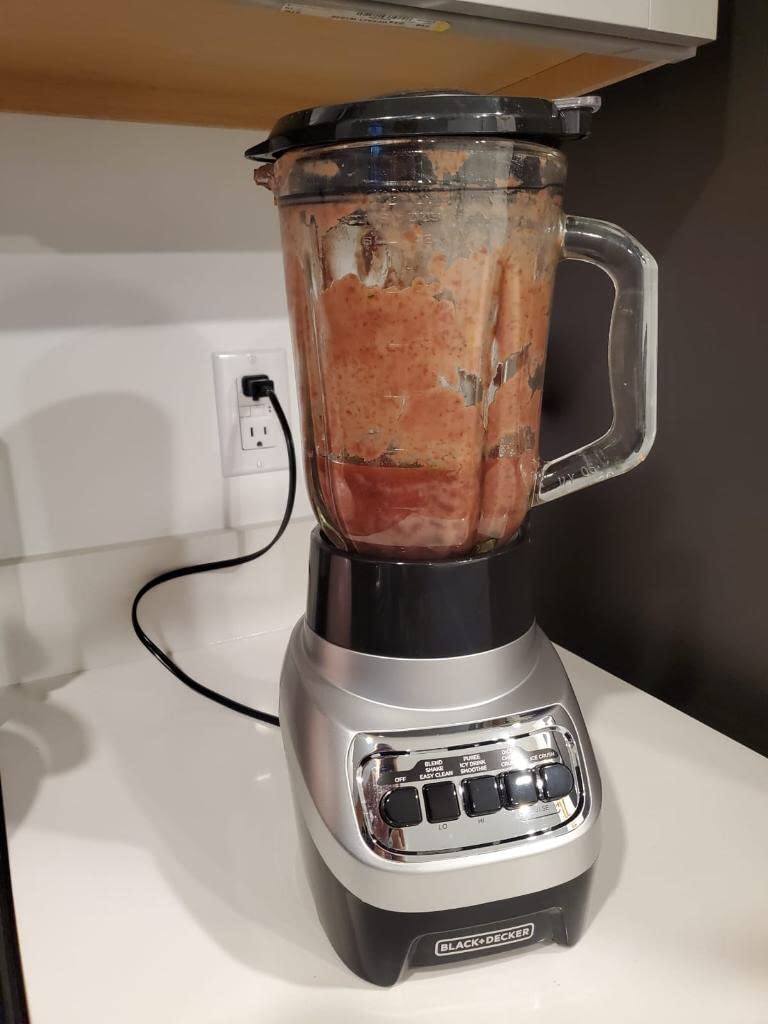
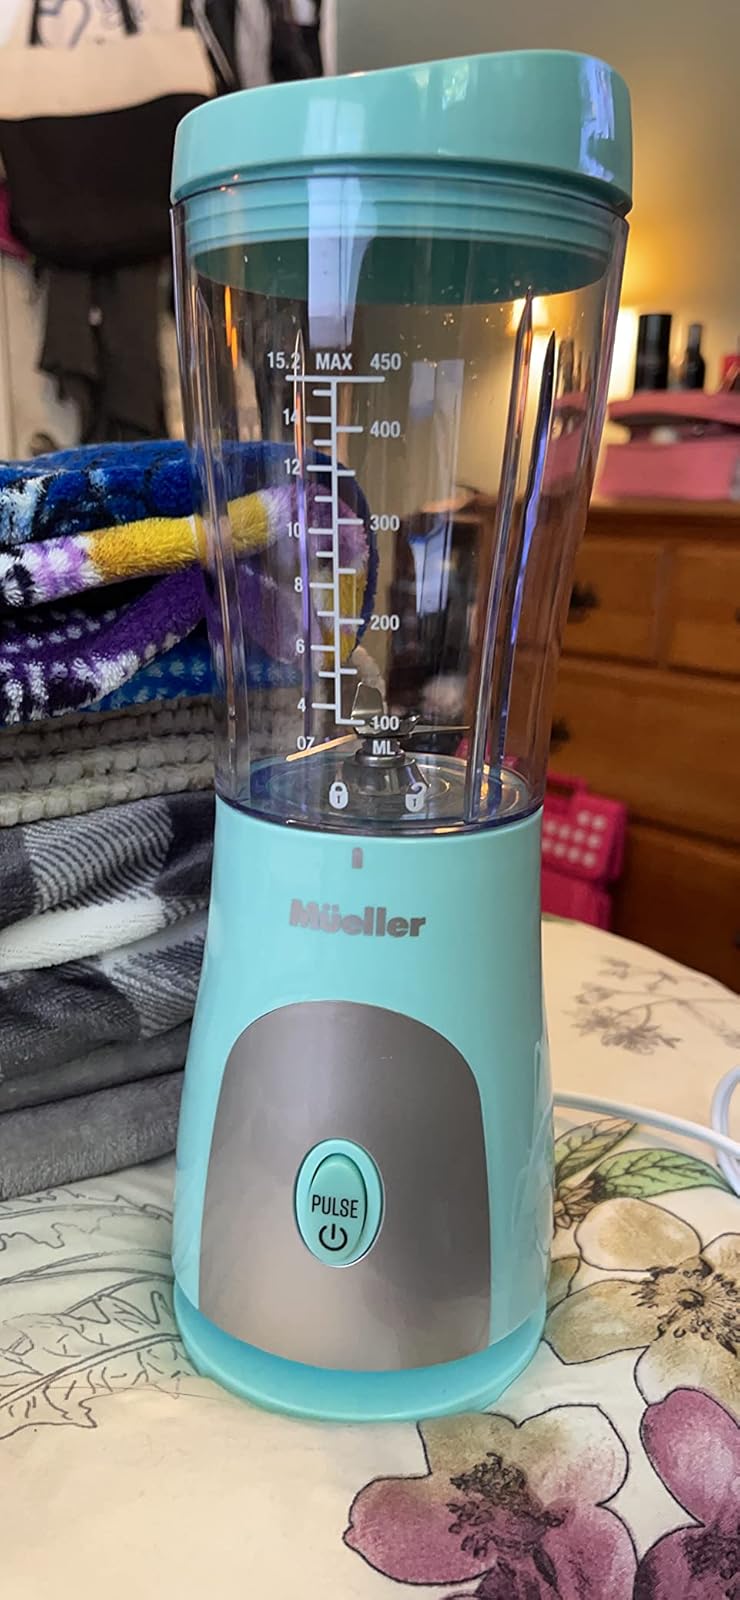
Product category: items_blender
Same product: no